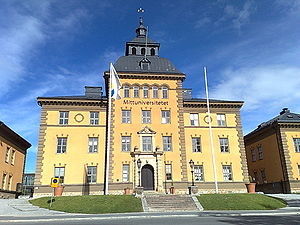
Östersund / Uddannelse
Mittuniversitet i Östersund, tidligere husede bygningen Norrlands artilleriregiments kancellihus.
Östersund er et byområde i Jämtland, Sverige. Den er residensby i Jämtlands län samt hovedby i Östersunds kommune. Byen ligger ved Storsjön, og er Storsjöbygdens og Jämtlands eneste købstad. Östersund er det 24.-største byområde i Sverige, med 43.796 indbyggere.